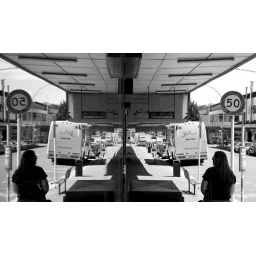
Shop window street shot in Hamilton NZ Japanese Restaurant, tour bus street signs Parking metres... city bits.